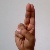
The image shows a hand gesture representing the letter 'U' in Indian Sign Language.